Raymond Russell (organologist)

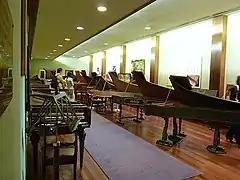
Instruments form Russell's collection in St Cecilia's Hall, Edinburgh

Raymond Anthony Russell, , (27 May 192217 March 1964) was a British organologist and antiquarian. He was an expert on early keyboard instruments, and assembled an important collection which now forms the Raymond Russell Collection of Early Keyboard Instruments of the University of Edinburgh.